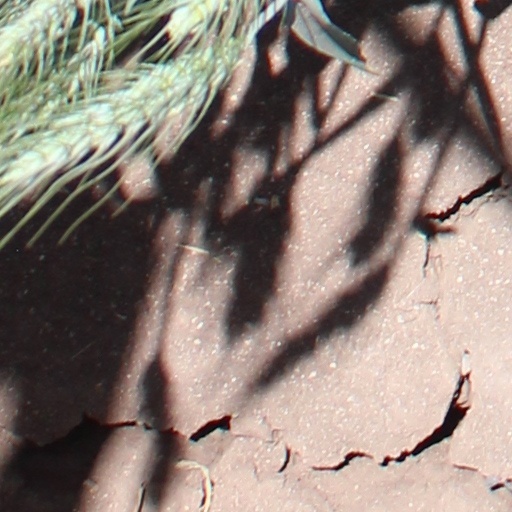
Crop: wheat